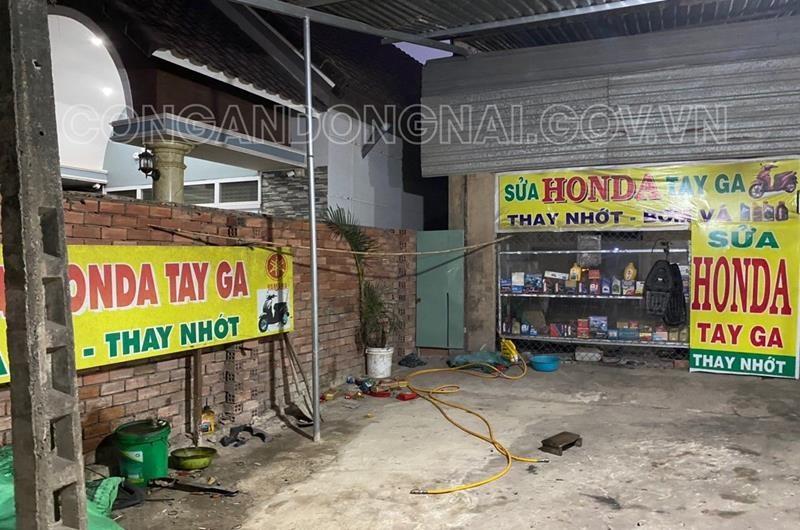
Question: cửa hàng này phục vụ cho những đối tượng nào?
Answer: những người có nhu cầu sửa xe, thay nhớt